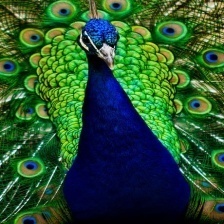
Species: PEACOCK
Scientific name: PAVO CRISTATUS